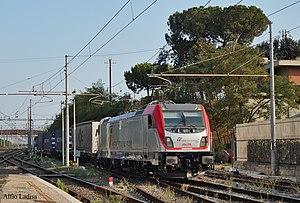
Mercitalia est la filiale fret de Ferrovie dello Stato Italiane S.p.A. - FS, « Chemins de fer de l'État Italien ». C'est une entreprise ferroviaire publique dont le statut est celui d'une société anonyme par actions dont le capital est détenu en totalité par les FS, entièrement détenu par l'État italien. Elle est l'exploitant des transports de fret des chemins de fer italiens et de ses filiales à l'étranger. Elle fait suite à la division Trenitalia Cargo.